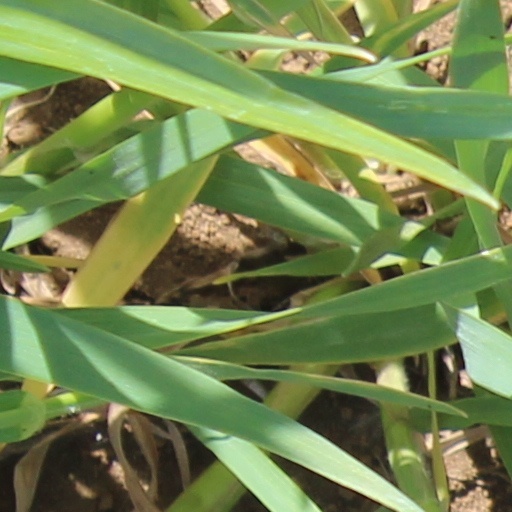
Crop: wheat